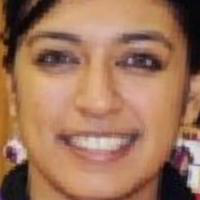
Age group: age 21-30